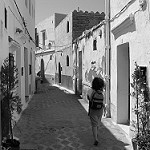
Label: B & W